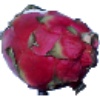
Label: red_pitahaya